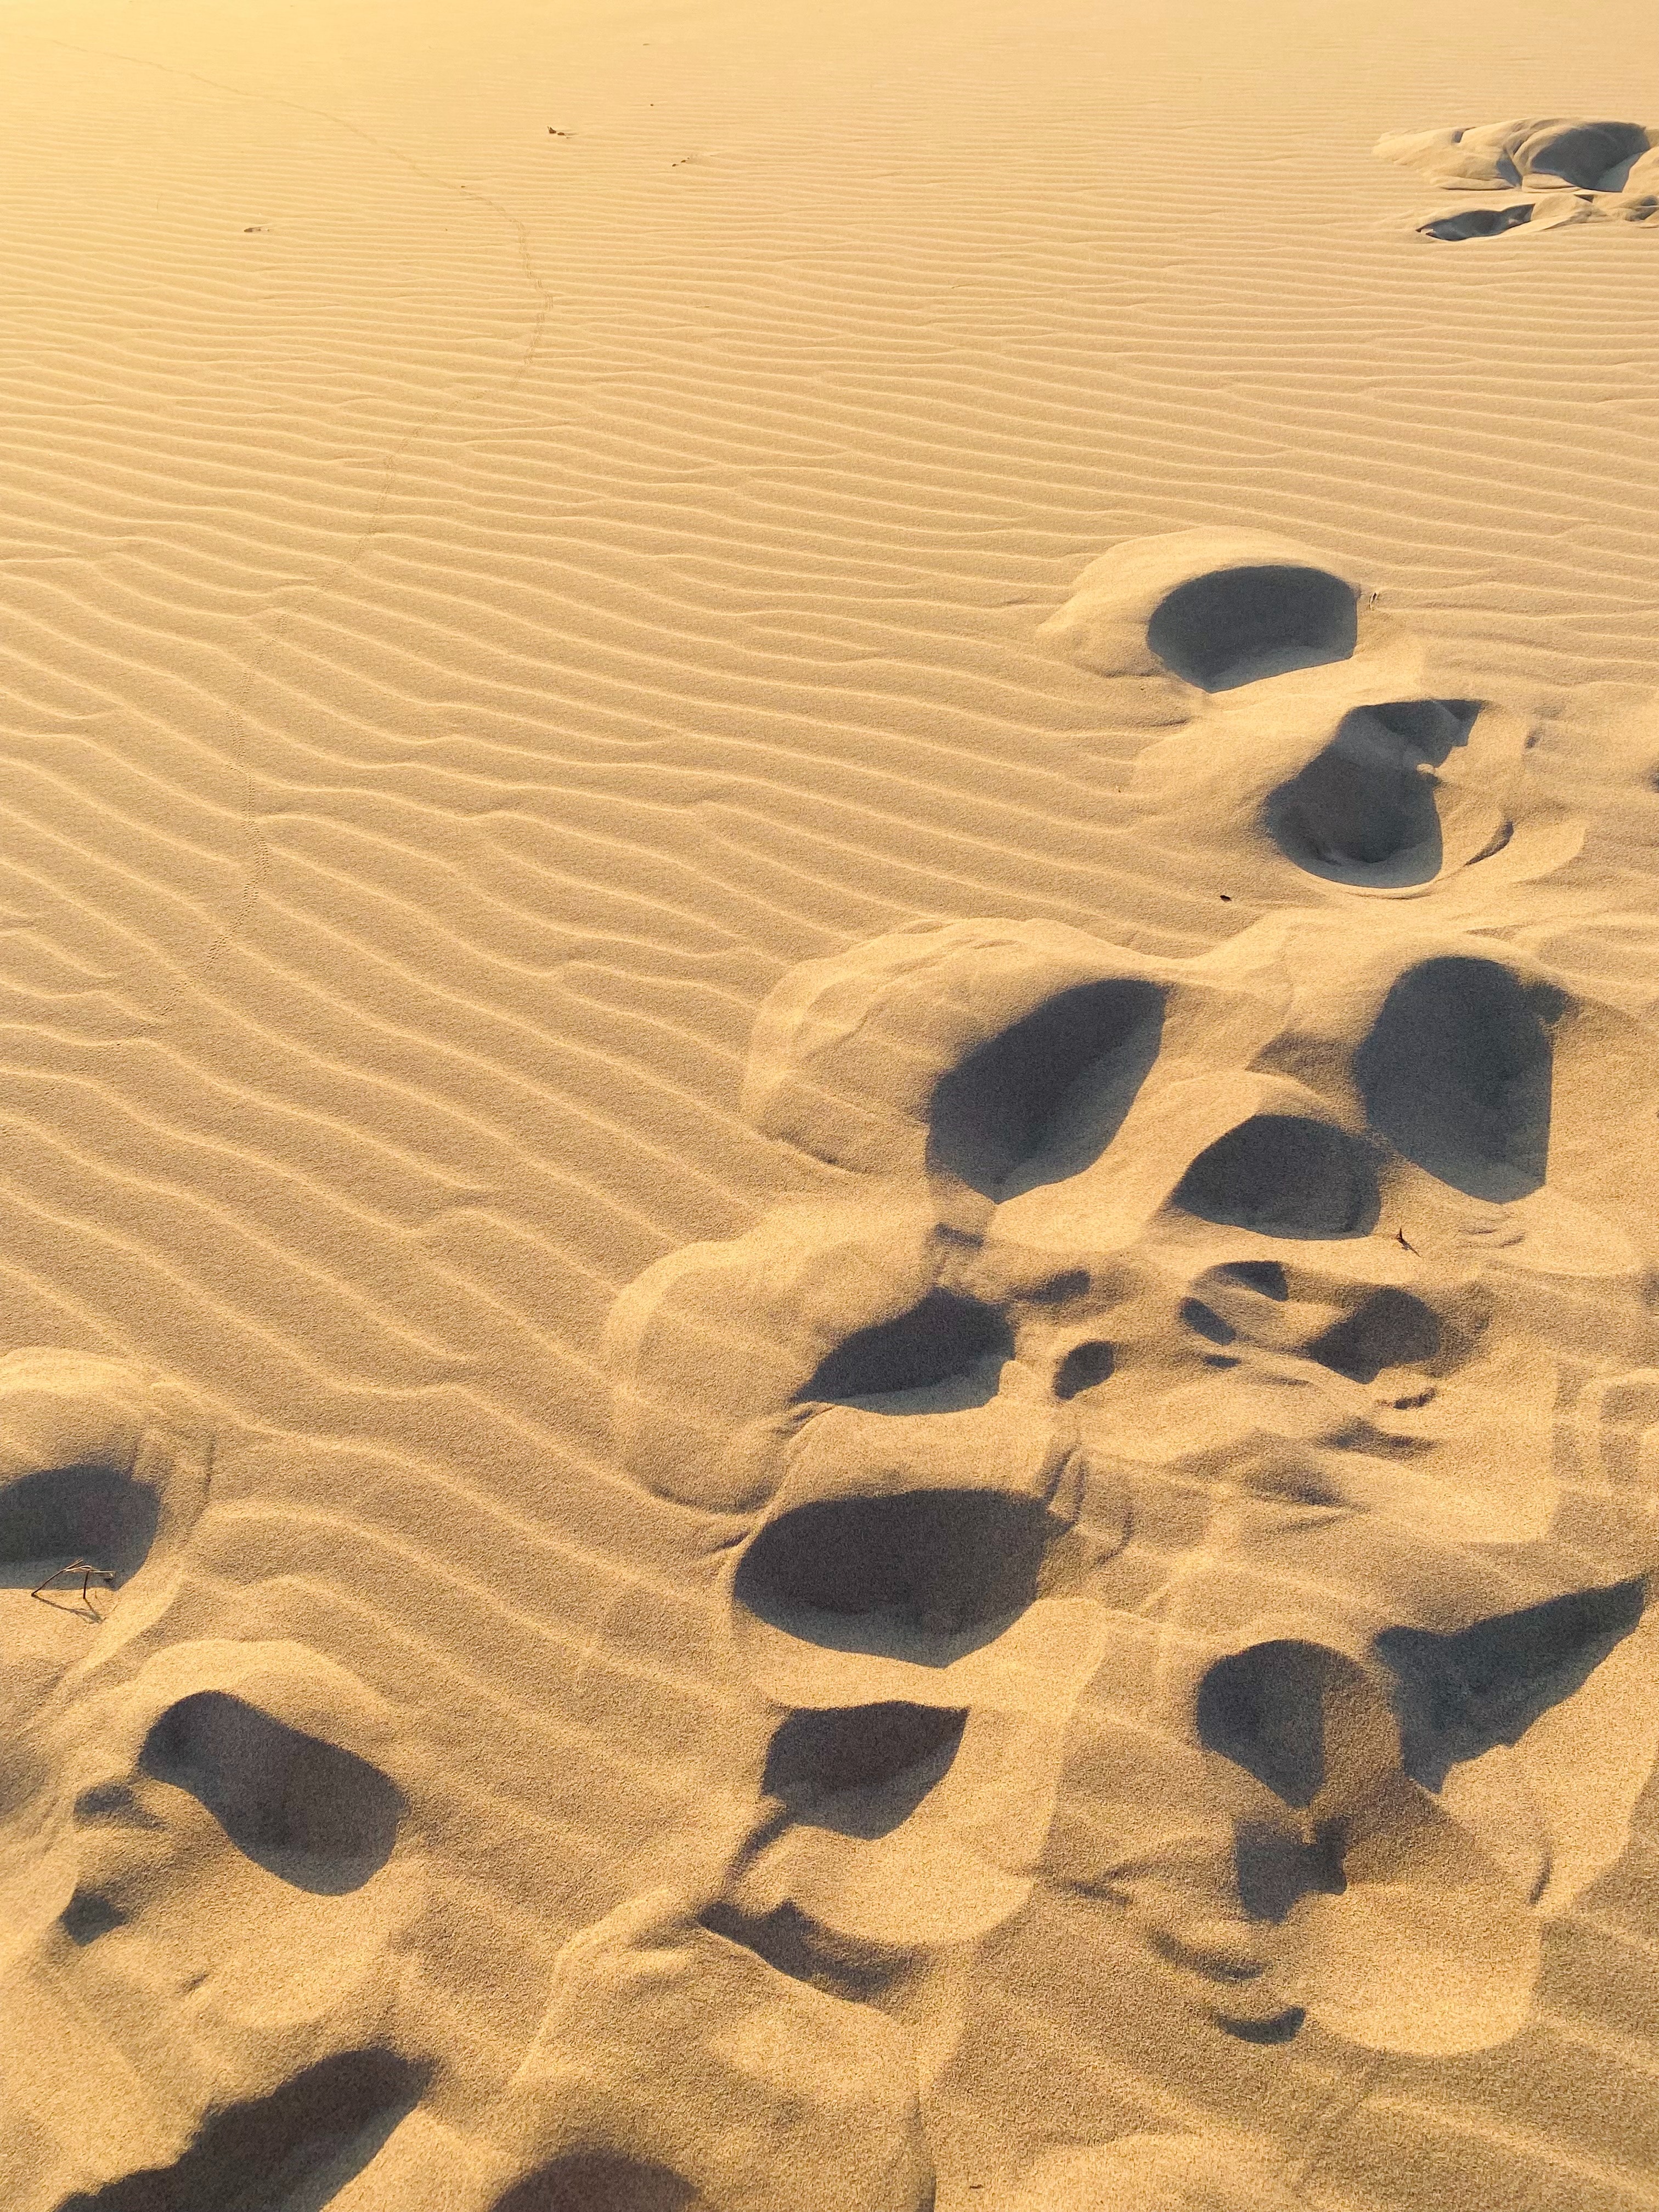
natural, ecoregion, natural environment, biome, landscape, Tints and shades, singing sand, aeolian landform, pattern, sand, grass, geology, building material, soil, shadow, rock, erg, art, natural material, dune